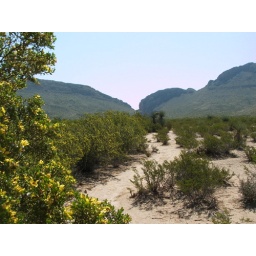
desert floor dog canyon in background